Joseph Coors

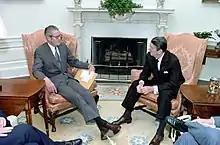
Coors with President Ronald Reagan in 1981

Coors was perhaps best known for his hard-right politics and his support of Barry Goldwater and Ronald Reagan, whom he first met in Palm Springs, California in 1967. His brother William Coors once described him as "a little bit right of Attila the Hun". A founding member of The Heritage Foundation, a Washington, D.C.–based think tank in 1973 along with Paul Weyrich and Edwin Feulner Coors provided $250,000 to cover its first year budget and $300,000 annually thereafter. He was also involved with the founding of the Free Congress Research and Education Foundation, the Council for National Policy, and Television News Inc., a syndicated news service for television stations. He was a member of Ronald Reagan's Kitchen Cabinet after helping finance Reagan's political career as governor of California and U.S. president, and was later nominated by Reagan to sit on the board of the Corporation for Public Broadcasting.